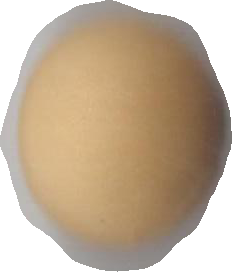
Variety: Dega